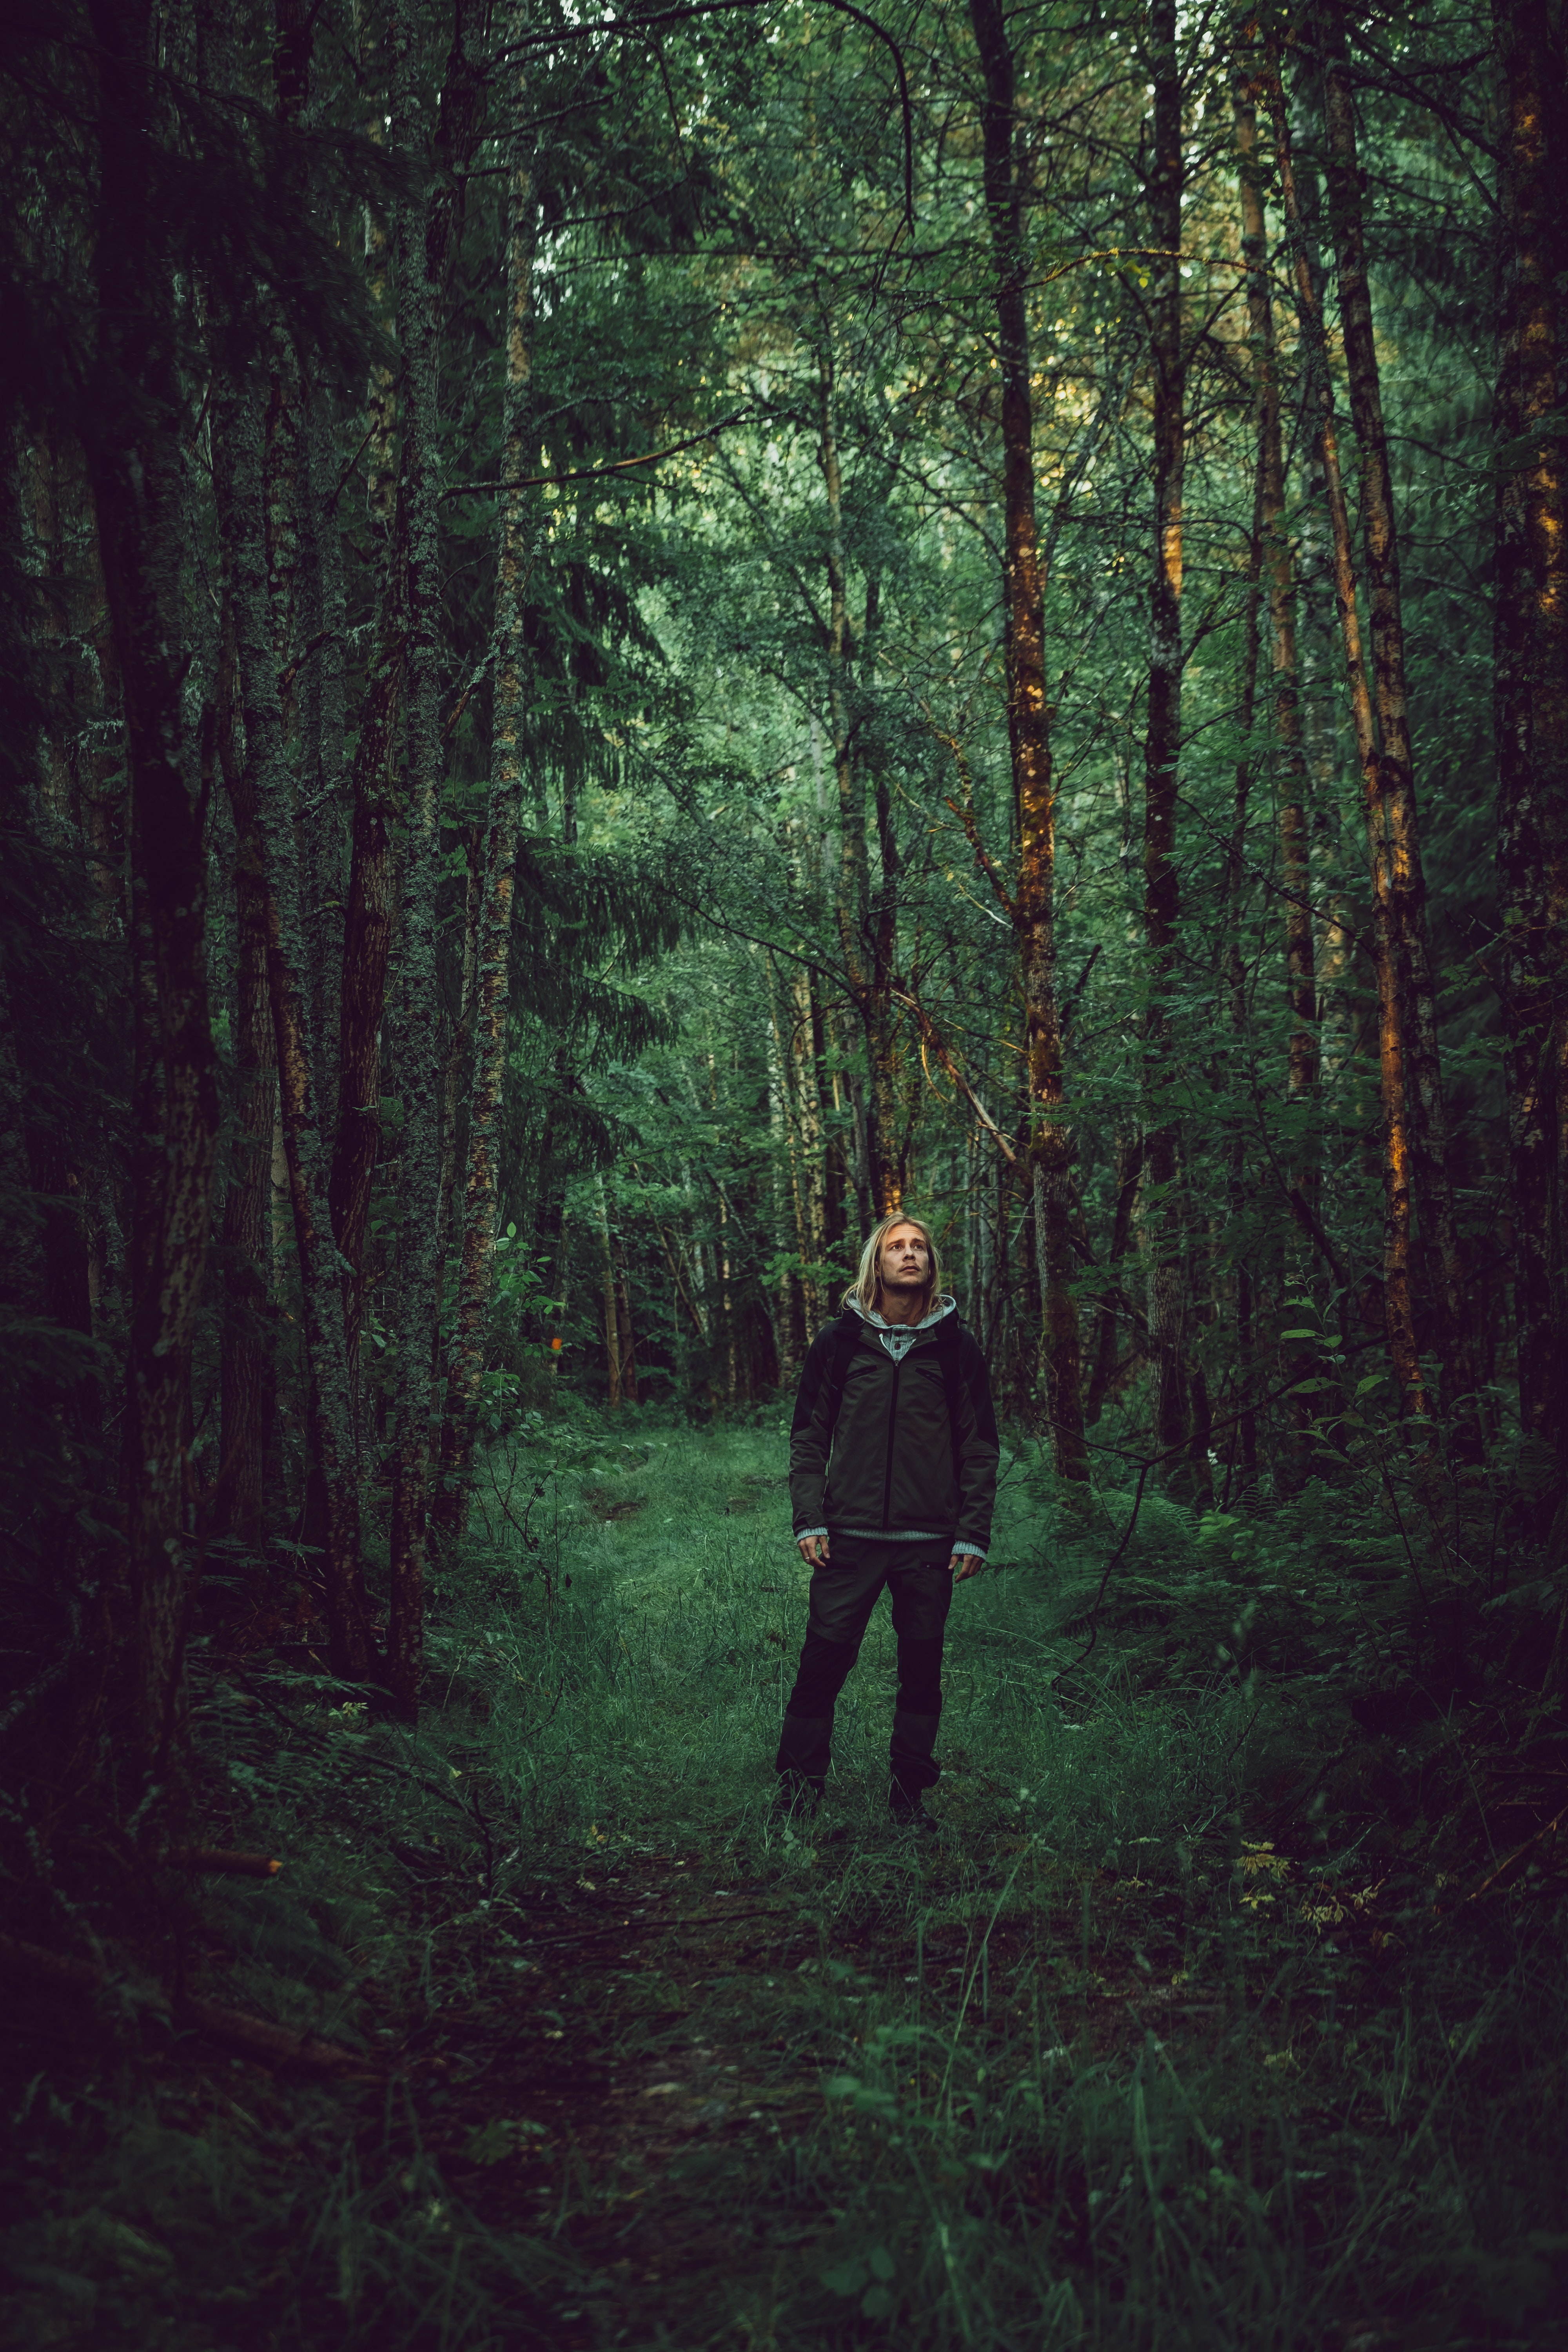
natural, plant, plant community, People in nature, natural landscape, wood, terrestrial plant, tree, trunk, deciduous, grass, landscape, Tints and shades, forest, spruce fir forest, temperate broadleaf and mixed forest, darkness, grassland, grove, woodland, path, jungle, trail, tropical and subtropical coniferous forests, Northern hardwood forest, shadow, temperate coniferous forest, old growth forest, valdivian temperate rain forest, dirt road, rainforest, road, recreation, wildlife, night, walking